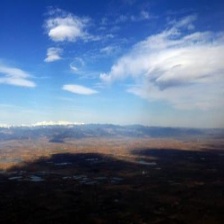
Cloud type: Stratocumulus